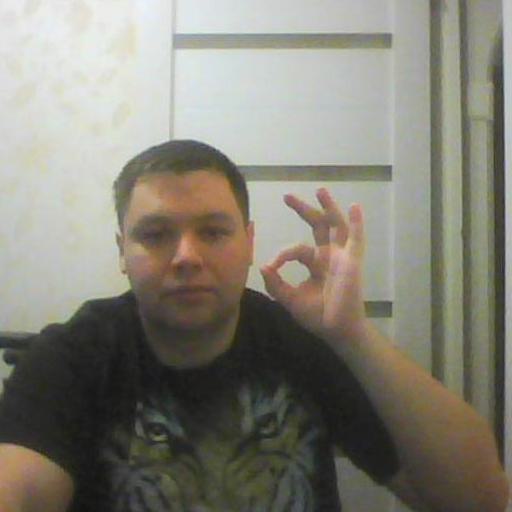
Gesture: ok